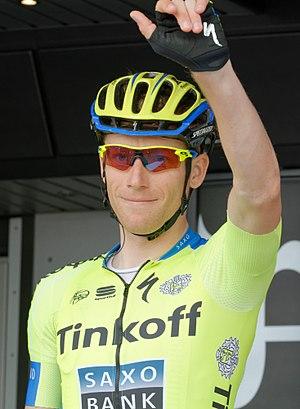
Pavel Aleksandrovitch Brutt, né le 29 janvier 1982 à Sosnovy Bor en Union des républiques socialistes soviétiques est un coureur cycliste russe, actif durant les années 2000 et 2010. Solide rouleur, Brutt a remporté en 2008 une étape au Tour d'Italie après une longue échappée. C'est d'ailleurs de cette façon qu'il a décroché la majorité de ses succès professionnels, et parmi eux, un titre de champion de Russie en 2011 et quatre courses d'un jour.